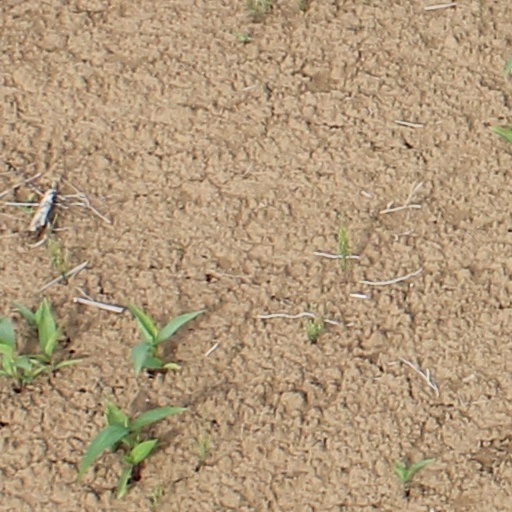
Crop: wheat